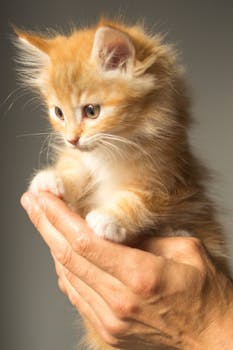
Label: No Watermark